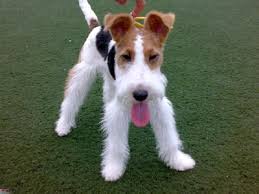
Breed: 226-n000057-wire_haired_fox_terrier